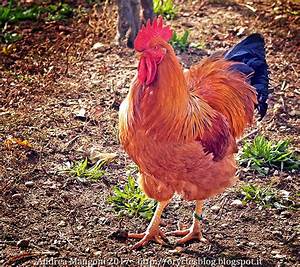
Label: gallina